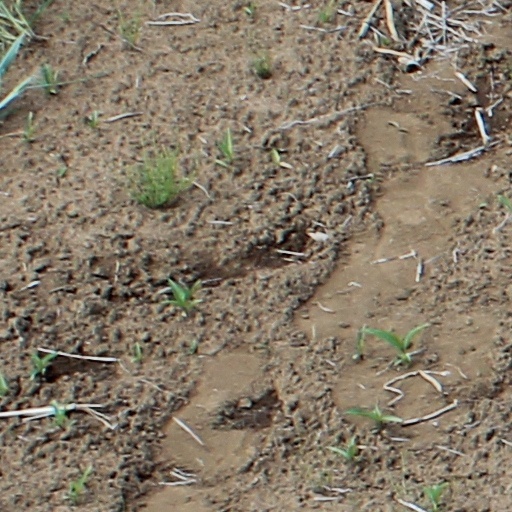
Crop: wheat